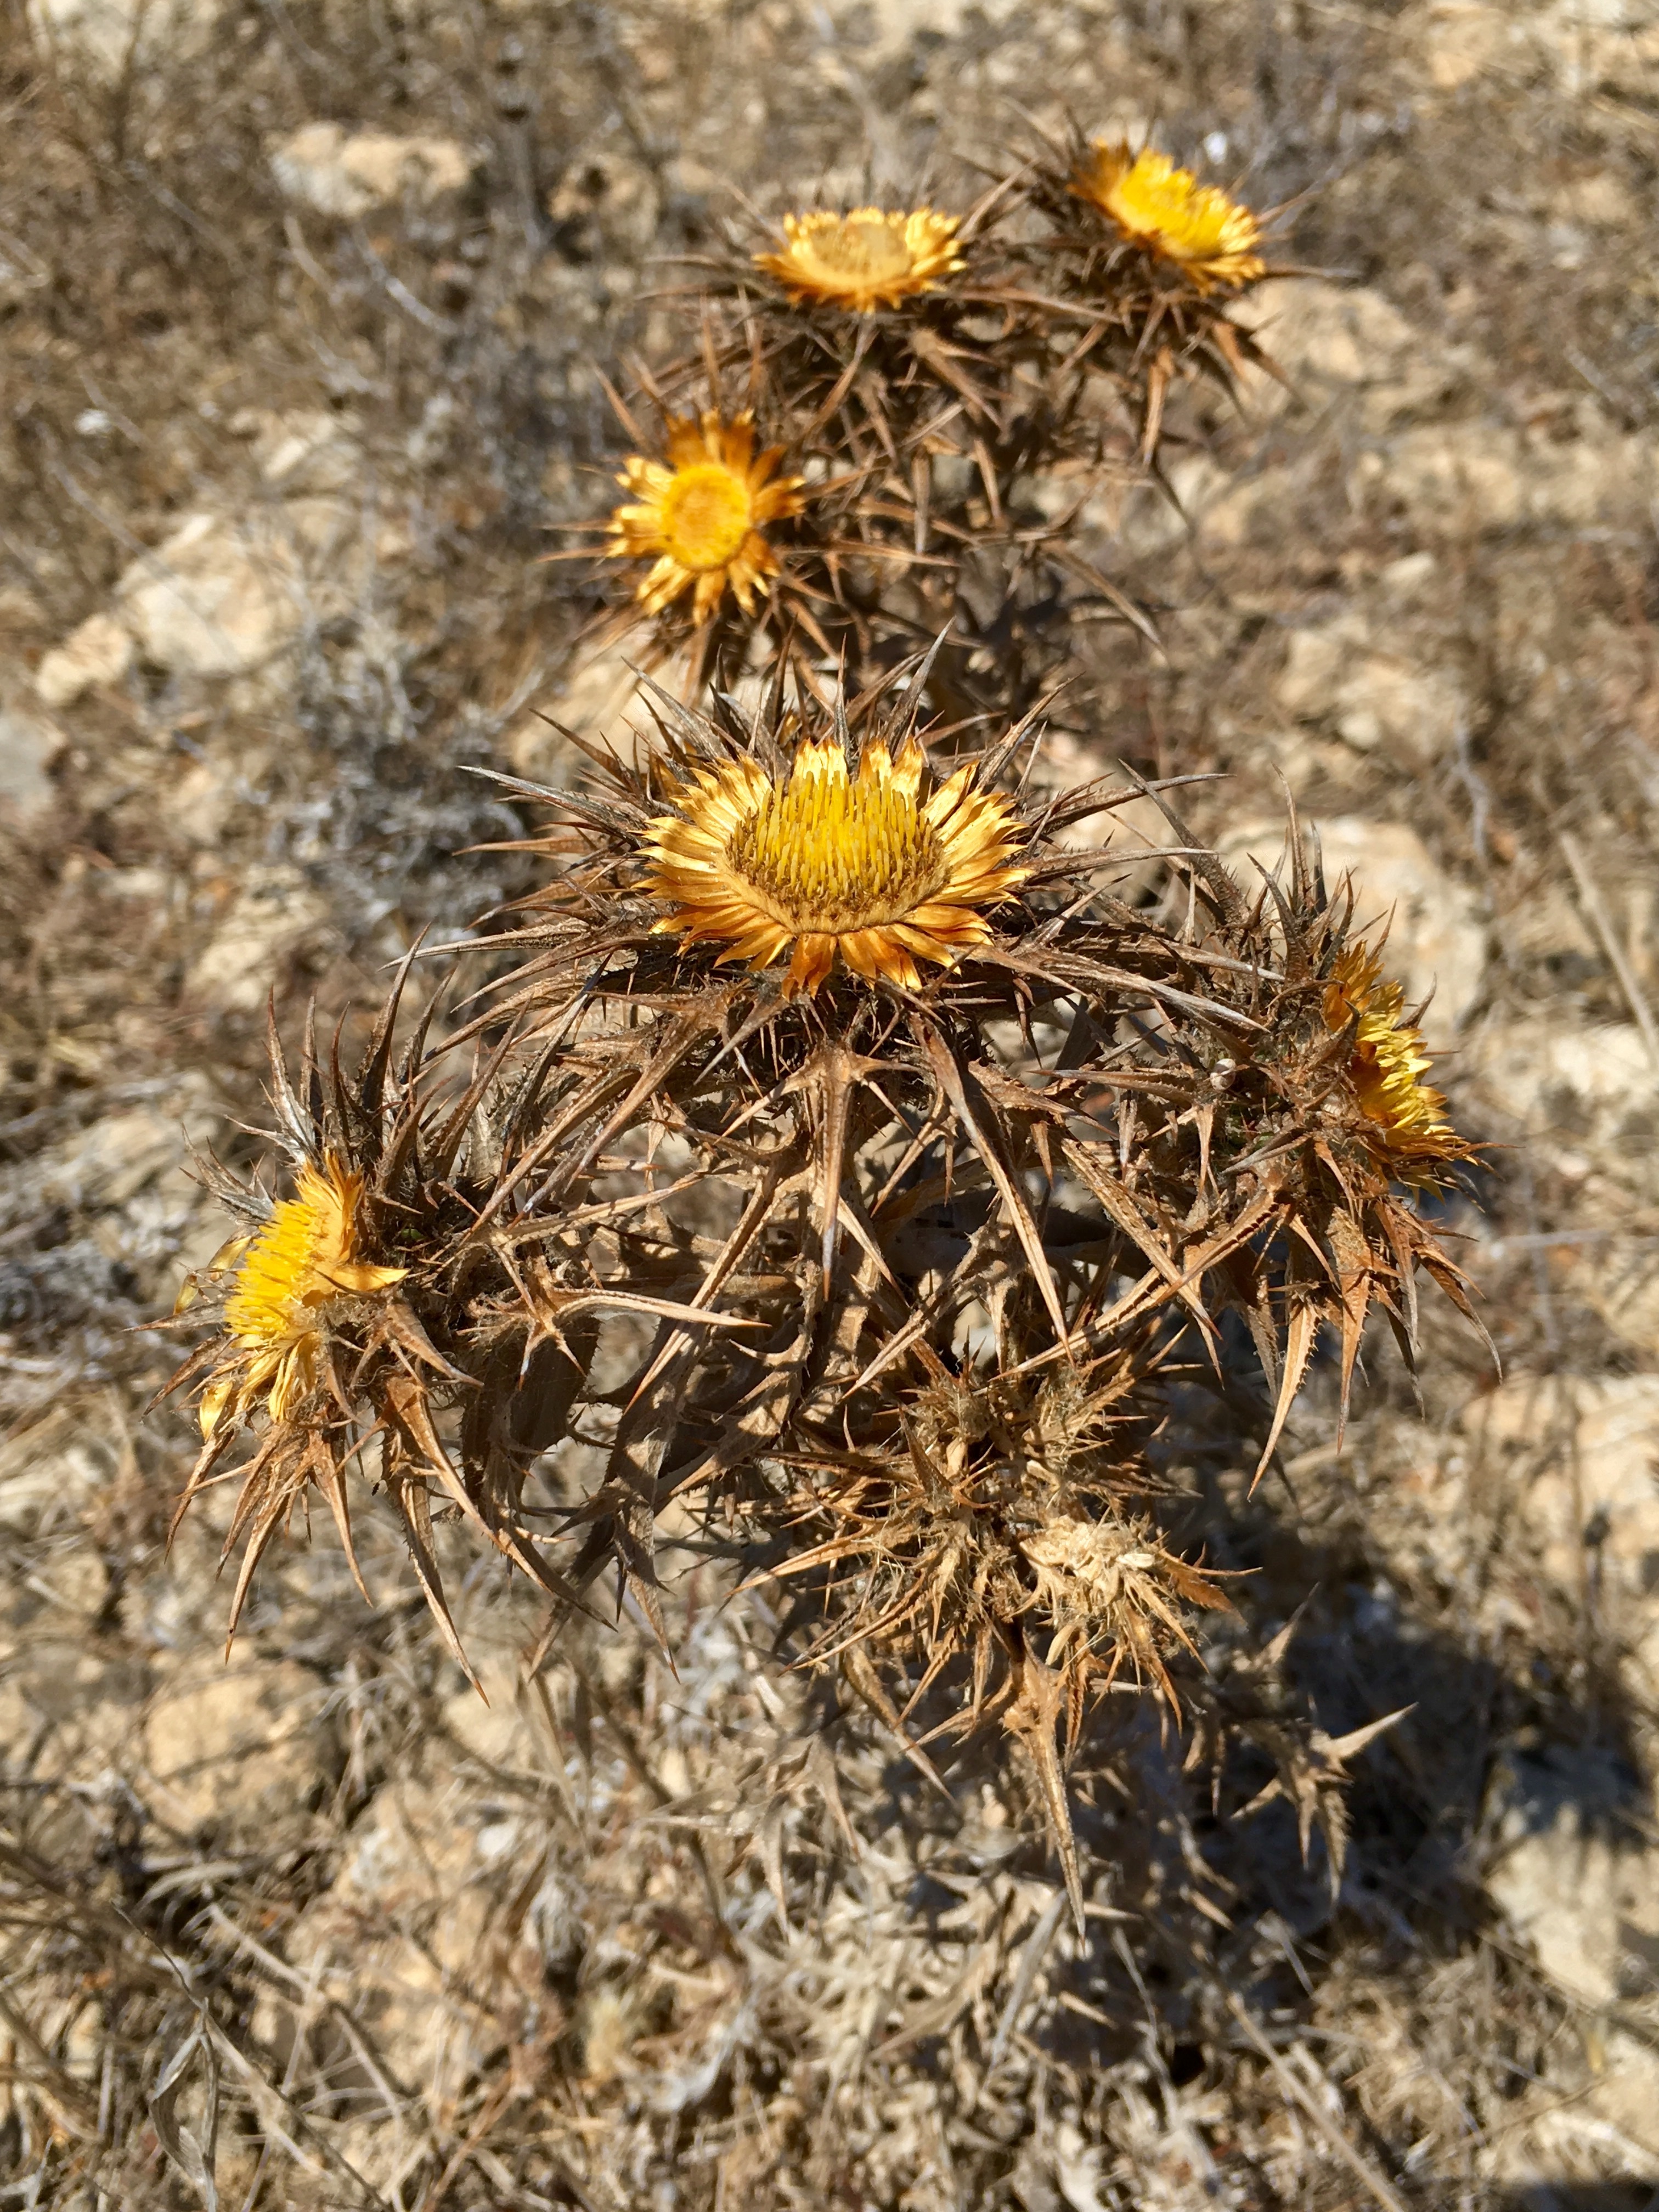
plant, flower, soil, botany, flora, fauna, wildflower, macro photography, flowering plant, daisy family, land plant, thorns spines and prickles